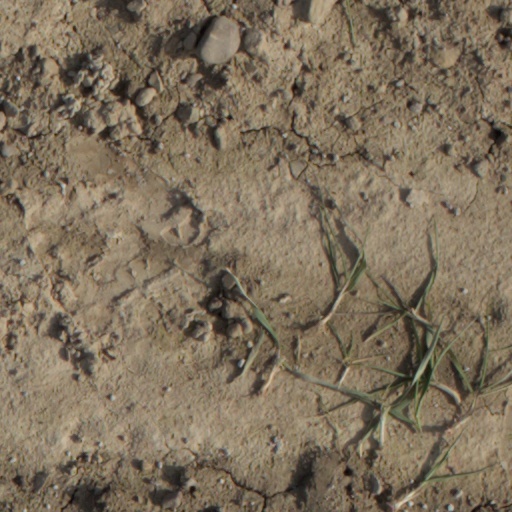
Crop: wheat